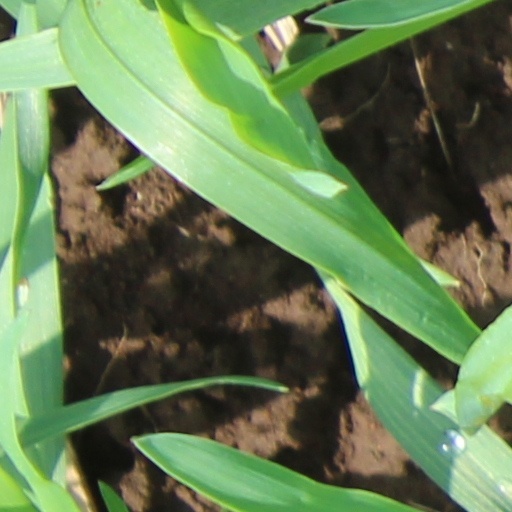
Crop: wheat